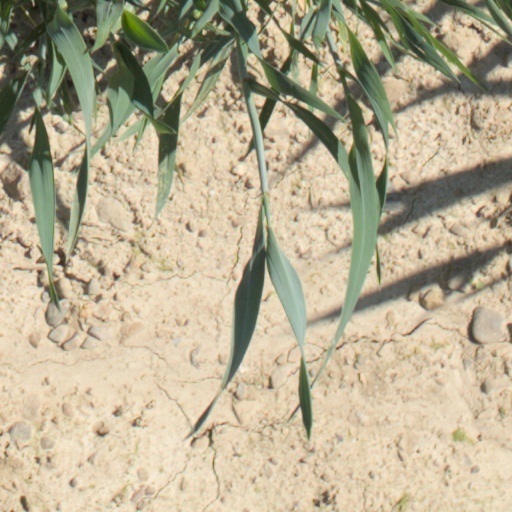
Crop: wheat